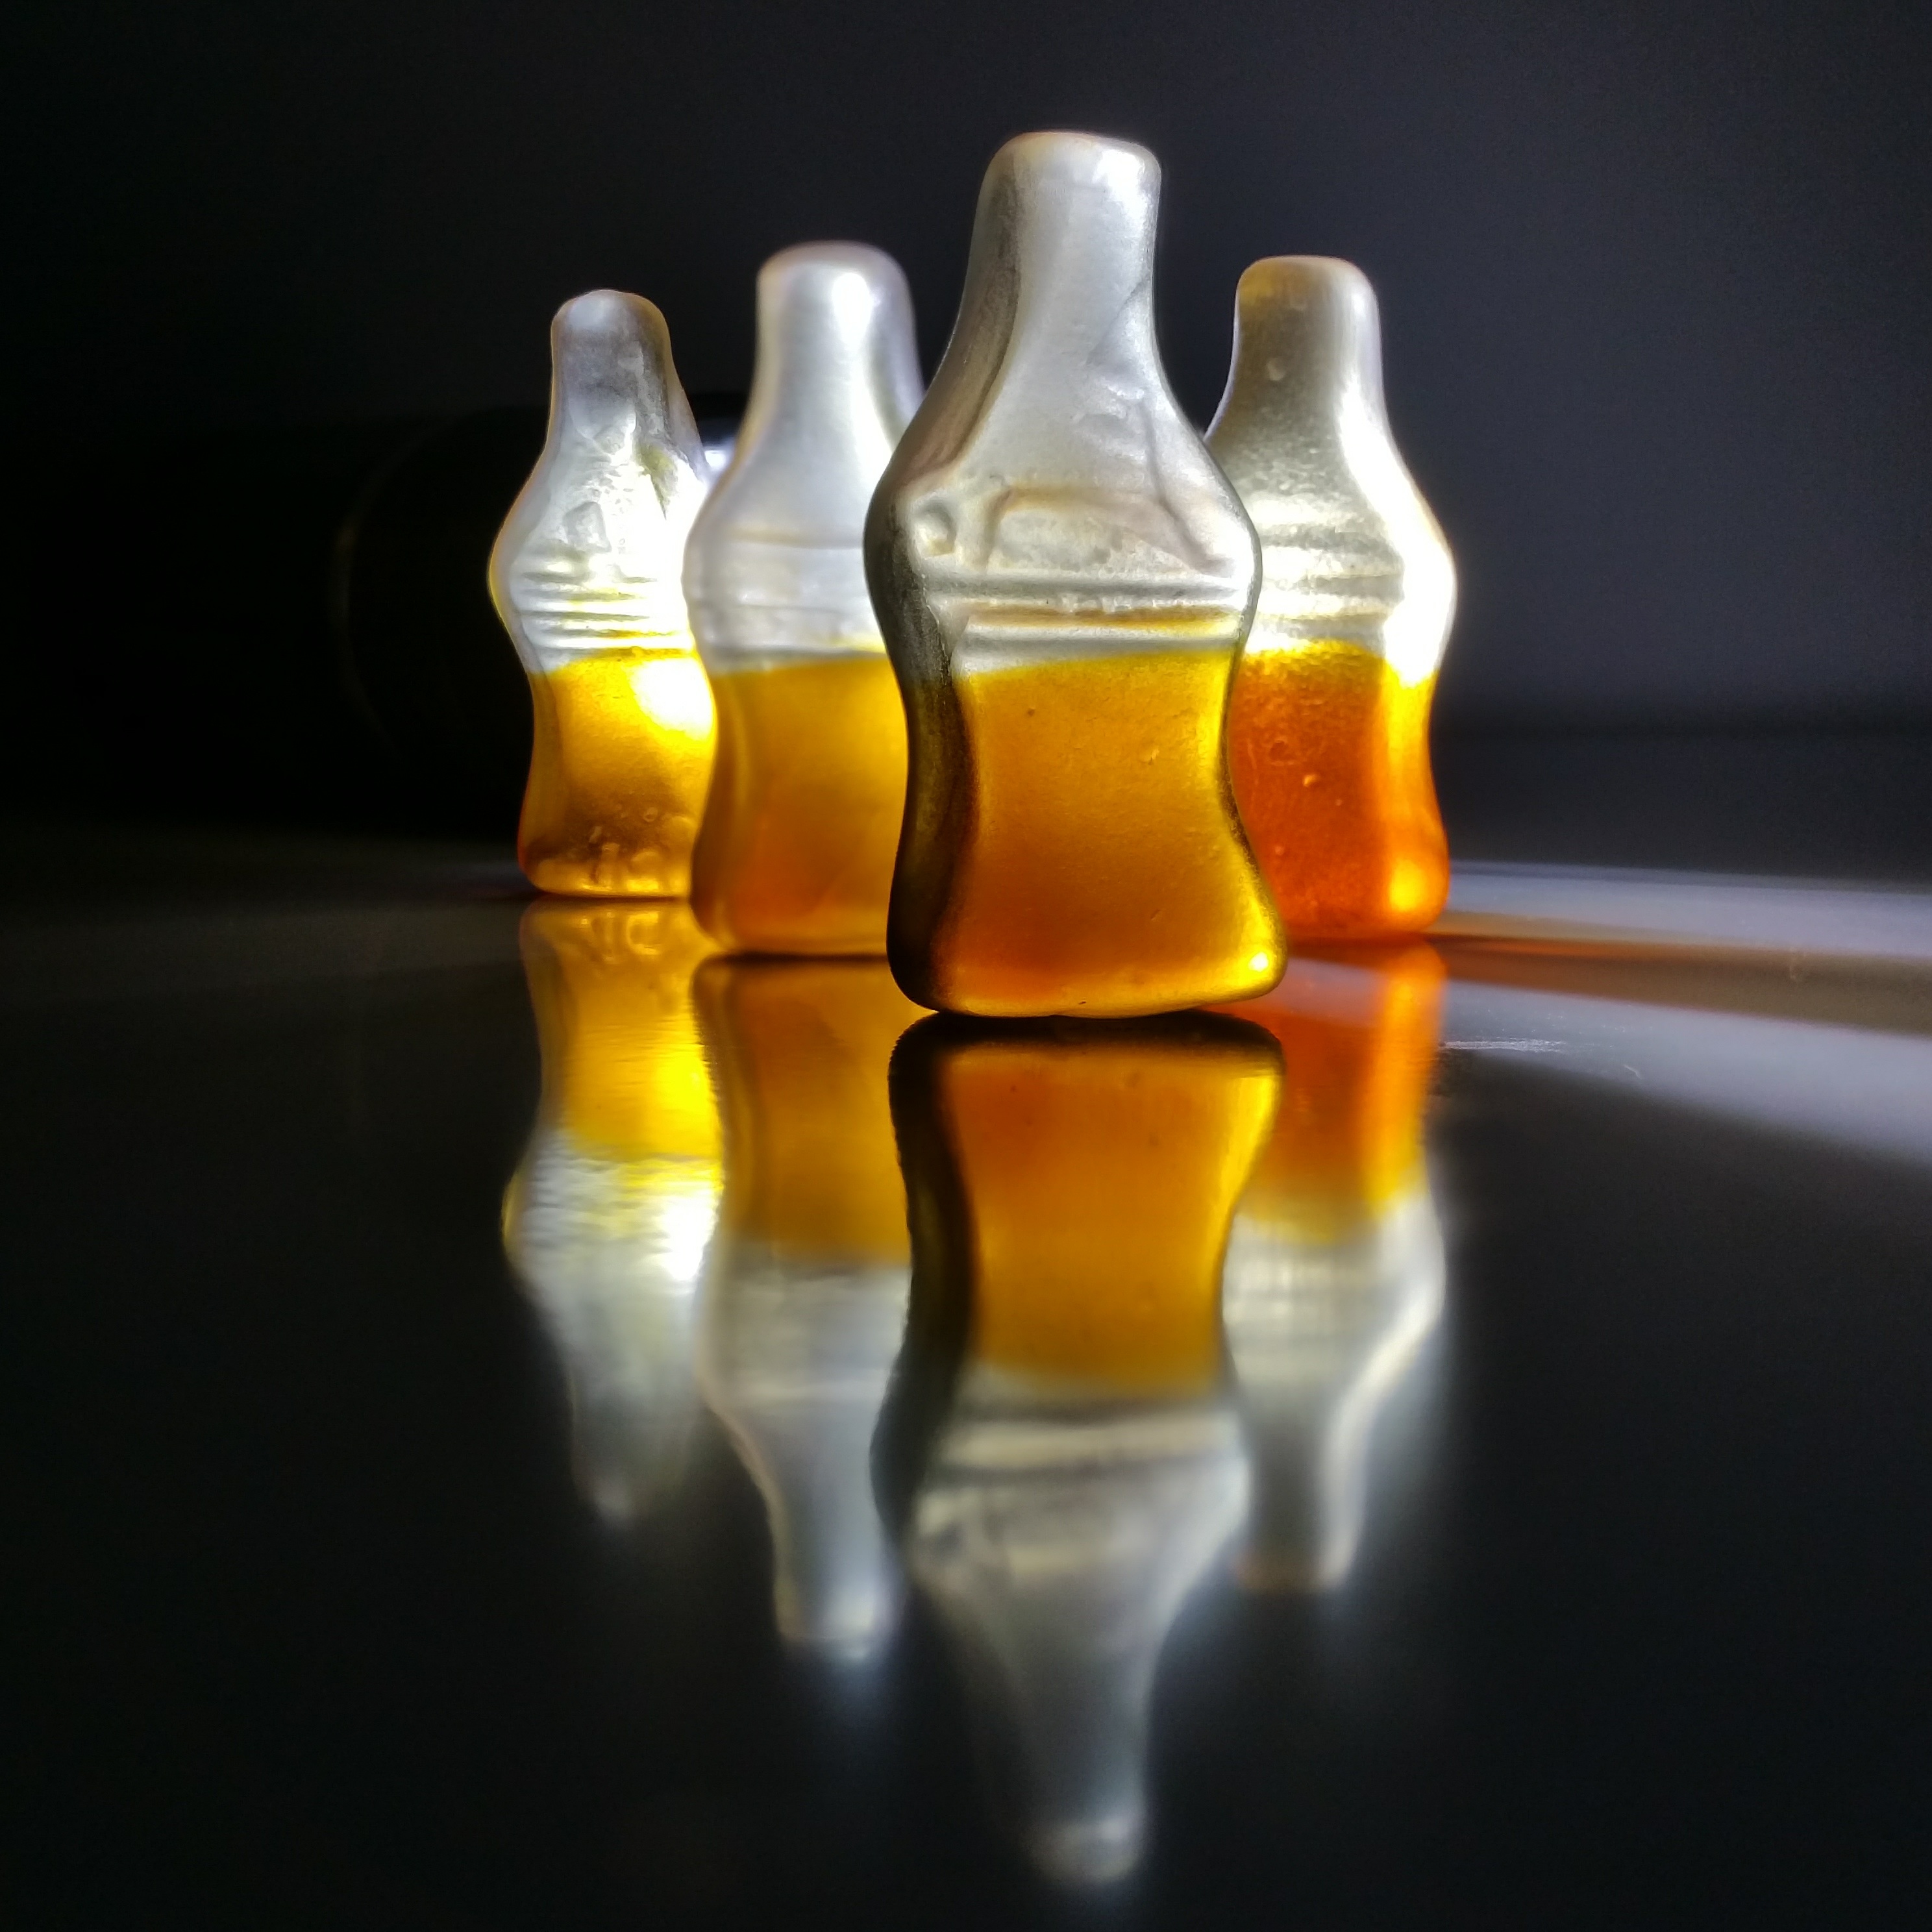
hand, glass, color, bottle, yellow, alcohol, glass bottle, background image, bottles, cola, sweetness, macro photography, haribo, fruit jelly, drinkware